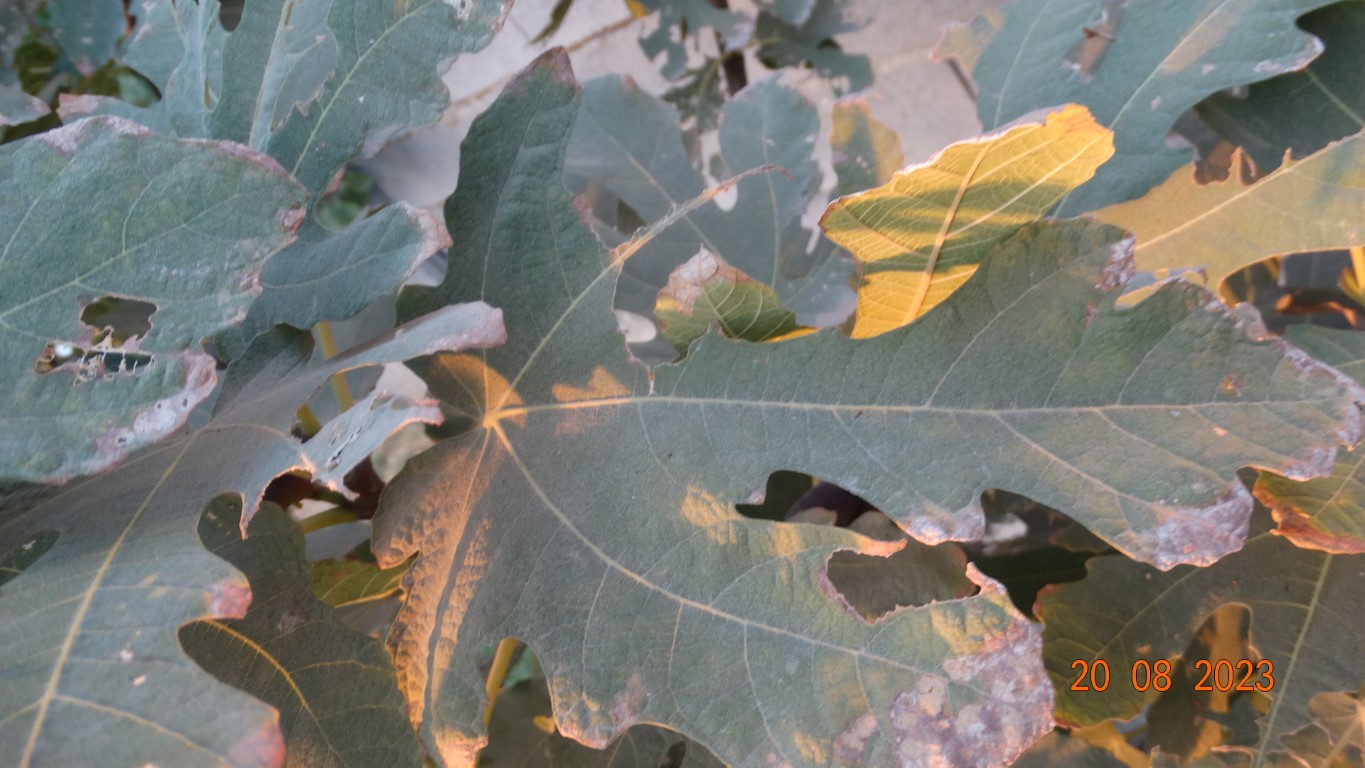
Label: infected